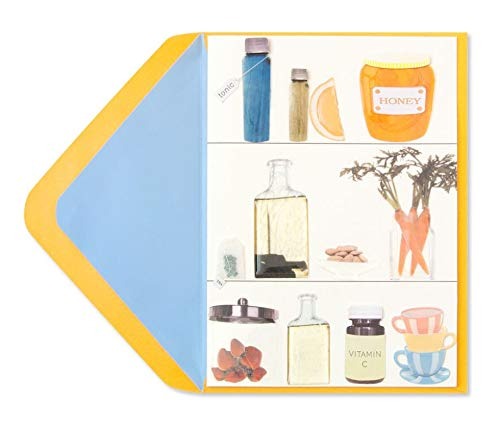
Item Name: PAPYRUS Everyday Card, 1 EA
Bullet Point 1: A variety of specialty tip-ons made with epoxy and paper makes the medicine cabinet full of healthy remedies standout.
Bullet Point 2: Handmade with love, this unique get well soon card has just the right ingredients for cheering them up.
Bullet Point 3: Inside Message: Rest, Rejuvenate and Be Well
Bullet Point 4: Size: 5 in. x 7 in. (127 mm x 178 mm)
Bullet Point 5: Envelope: Orange with blue liner
Product Description: Contents: 1 card with corresponding envelope; Process: Handmade, tip-ons
Value: 1.0
Unit: Count

Price: 14.99